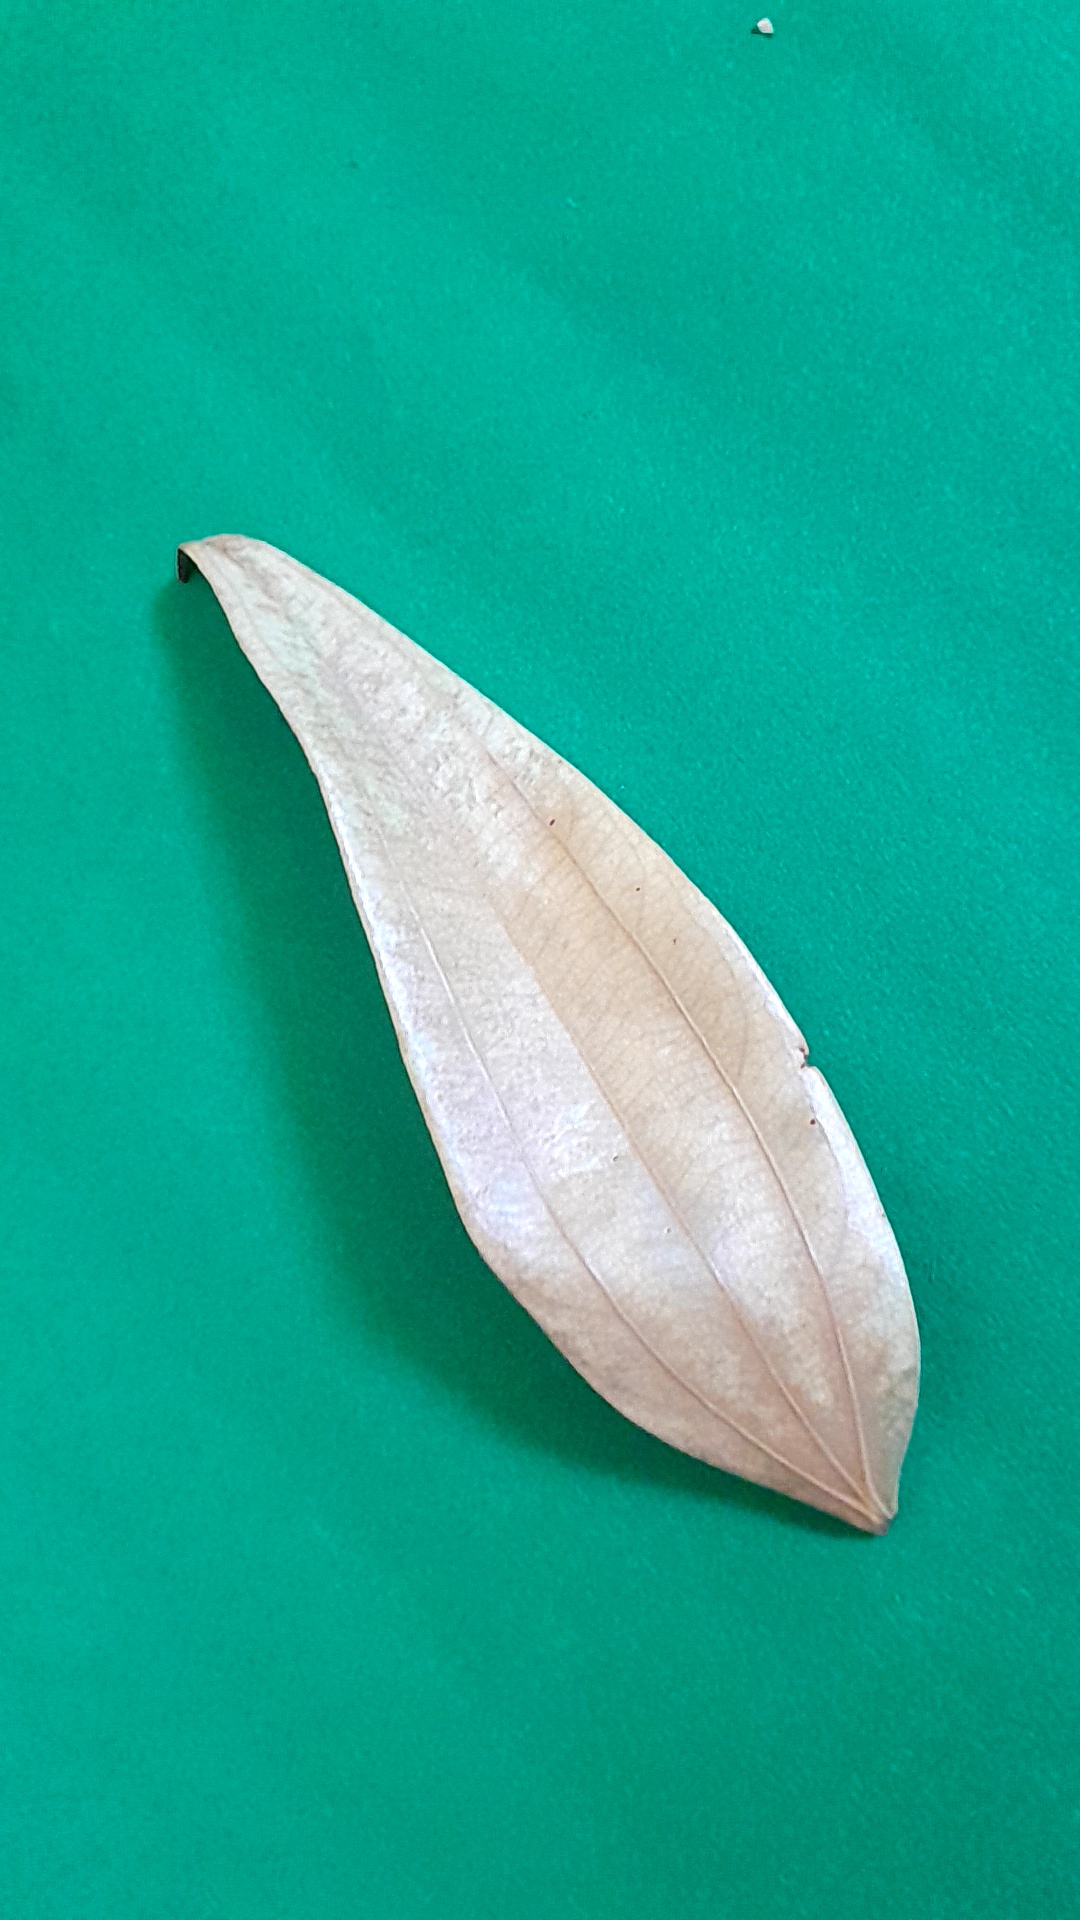
Label: Dry Leaf